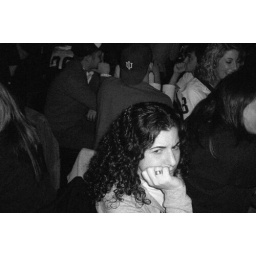
The sourest looking girl in the bar was sitting at our table, right next to me.